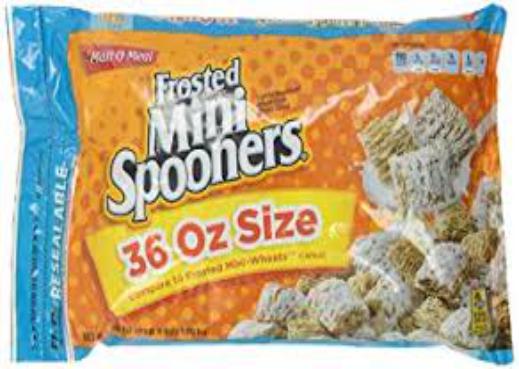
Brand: Frosted Mini Spooners
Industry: Food